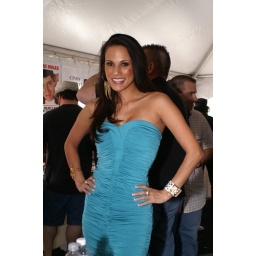
Those water bottles left a shadow in a not too flattering place. Sorry, Bonnie.